Mario García (footballer, born 1980)

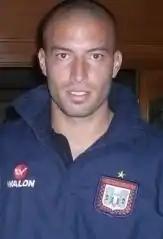
García with Boyacá Chicó in 2009

Mario Humberto García Caboara (born 14 September 1980) is a Mexican football manager and former player who played as a defender.